Antonia Malatesta of Cesena

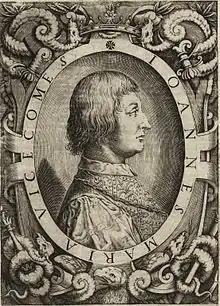
Gian Maria Visconti

The Malatesta family wished to ally themselves with the powerful Visconti family and persuaded with the young Duke of Milan Giovanni Maria Visconti, the Duke of Milan to marry Antonia Malaesta.married Antonia in the city of Brescia in 1408. They had no children.